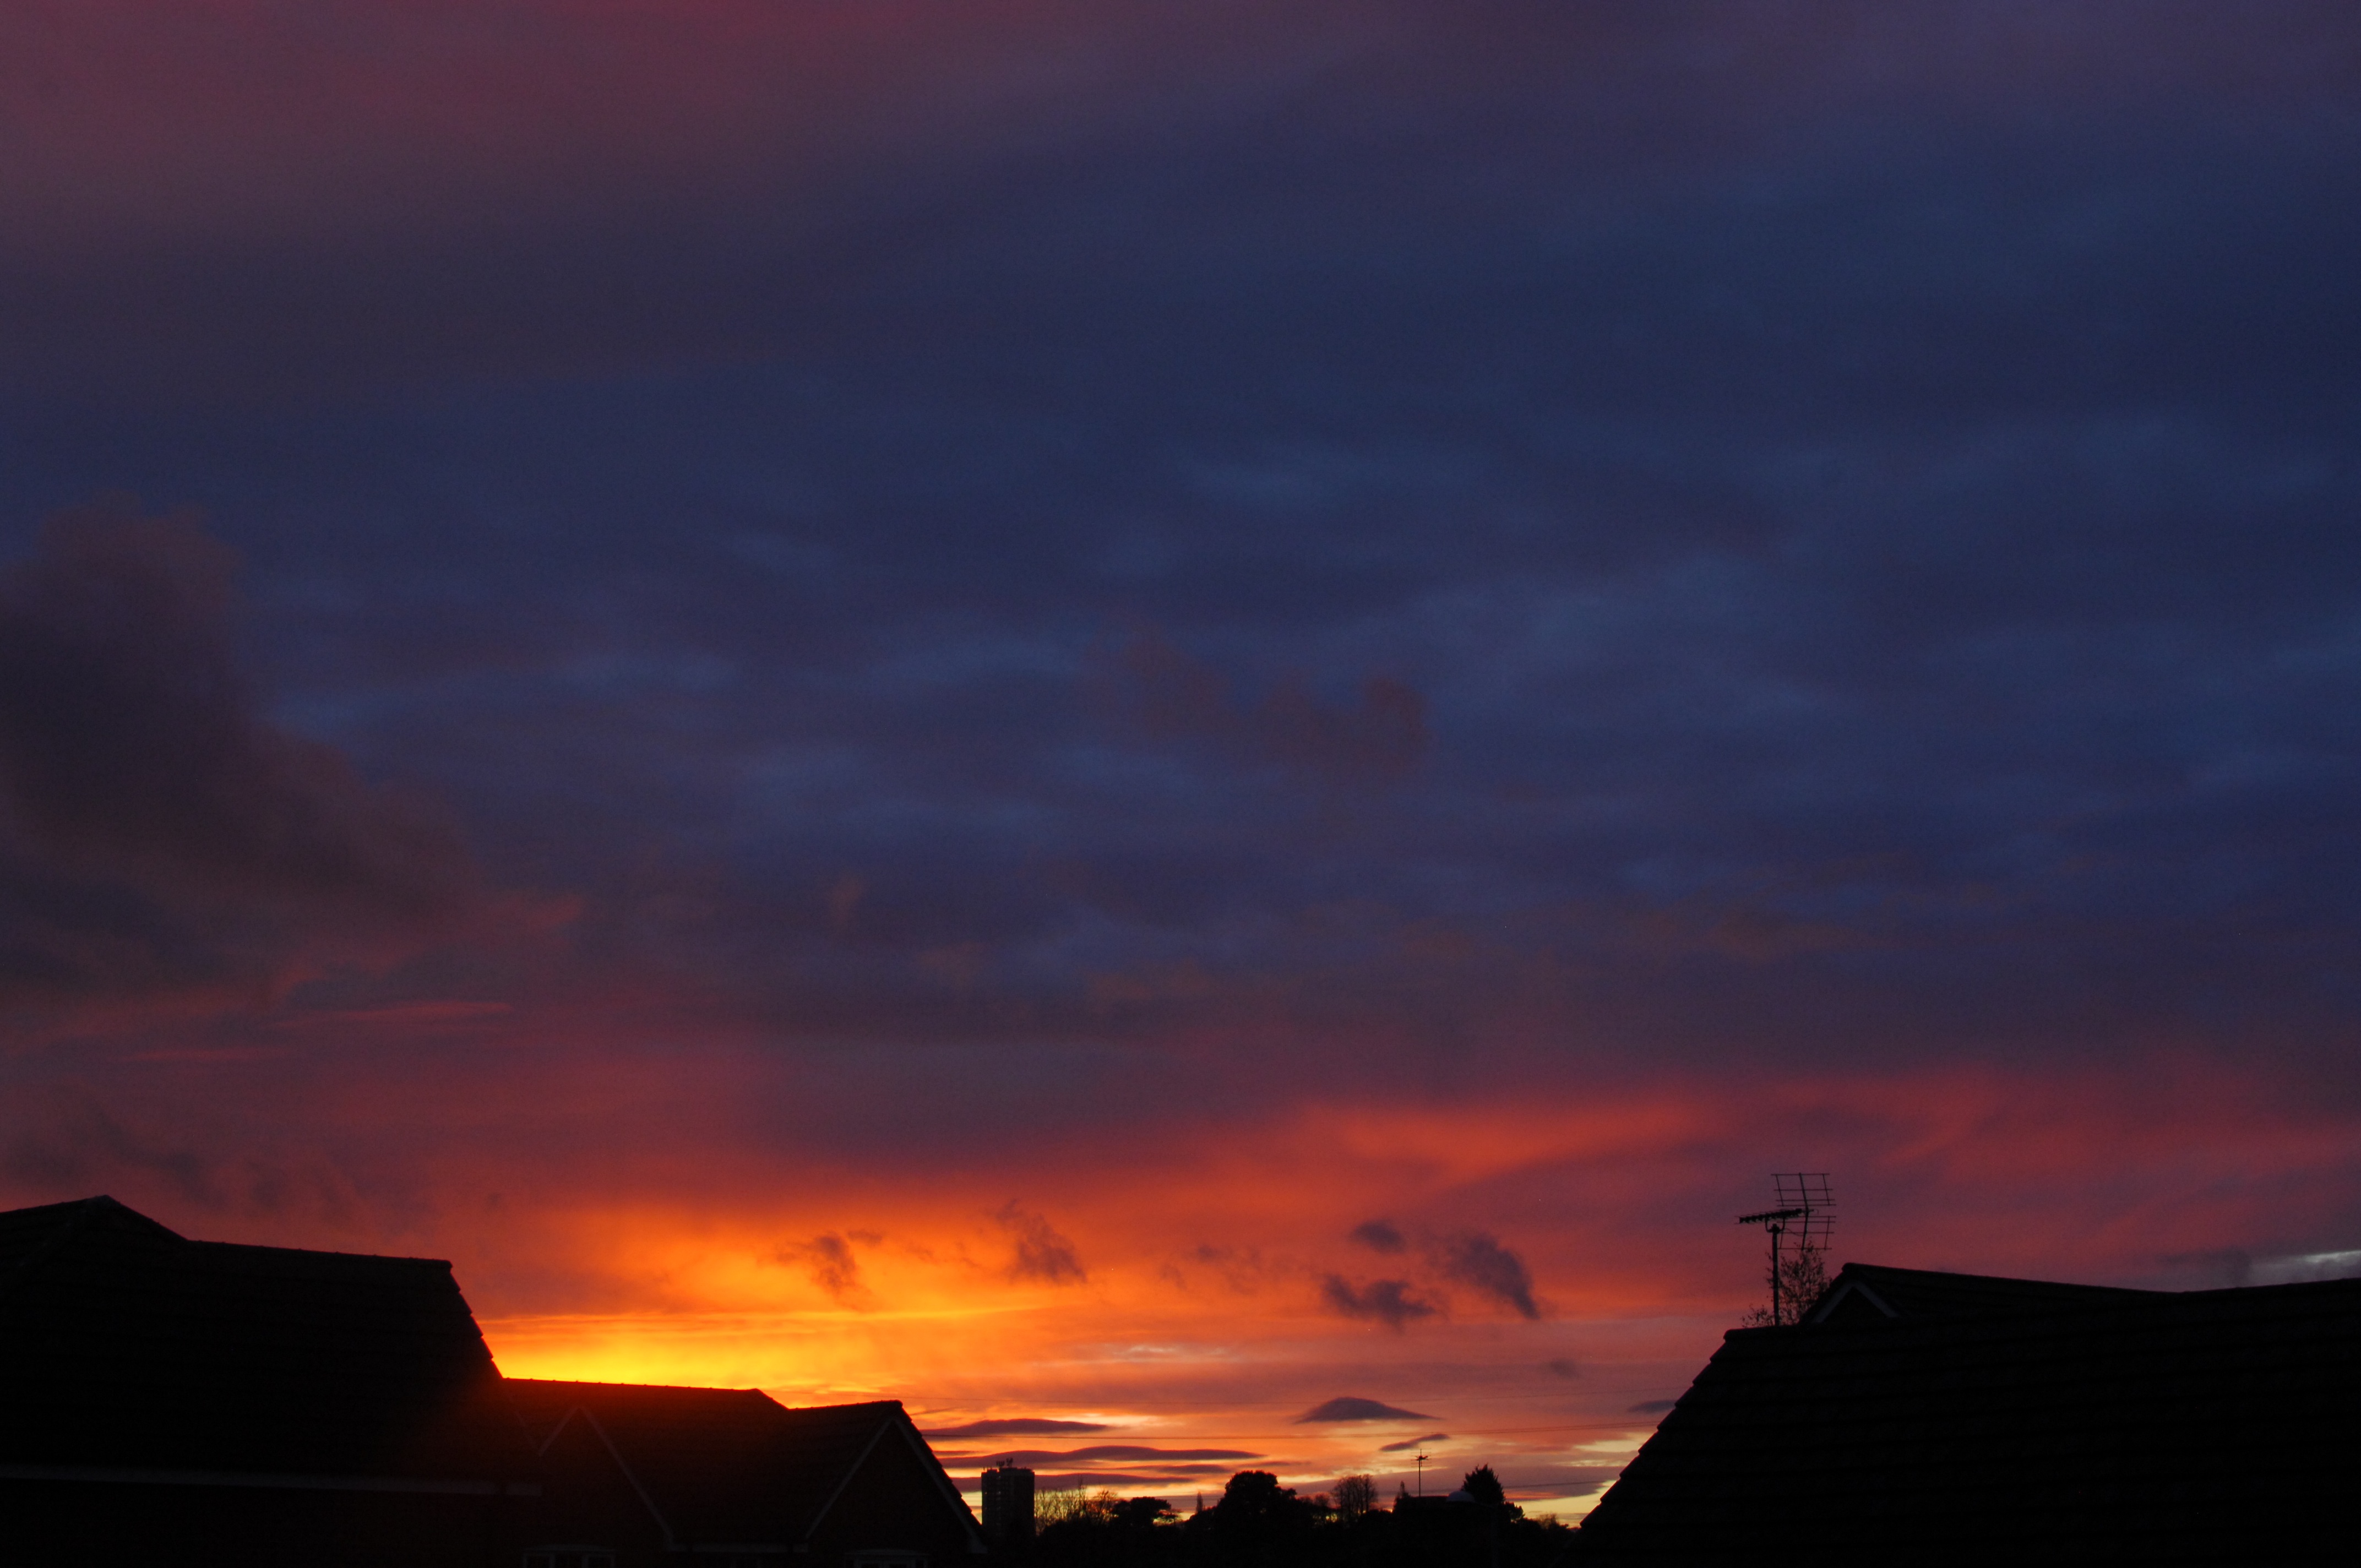
horizon, cloud, sky, sunrise, sunset, morning, dawn, atmosphere, dusk, evening, darkness, afterglow, red sky at morning